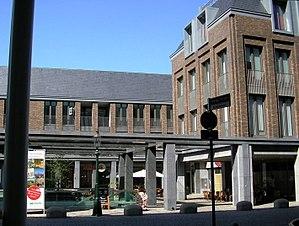
Le Boschstraatkwartier est un quartier de Maastricht situé dans l’arrondissement de Maastricht-Centre.